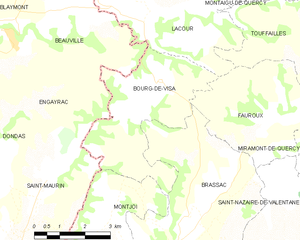
Carte des communes françaises Bourg-de-Visa